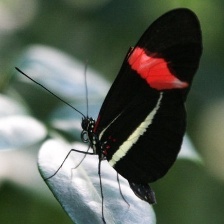
Species: RED POSTMAN
Butterfly family (ImageNet category): monarch